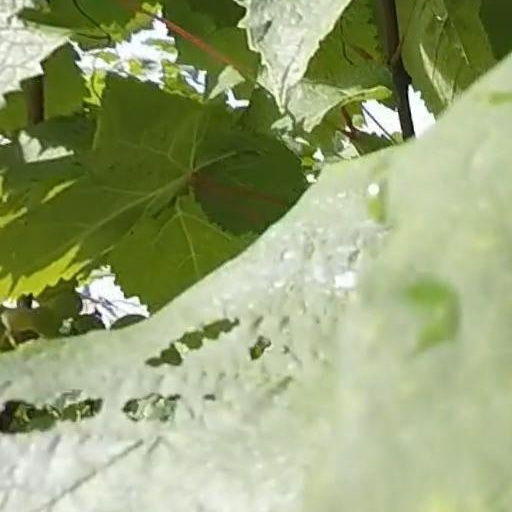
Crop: grape